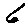
Label: 6